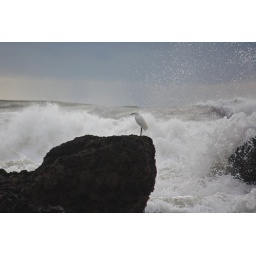
I loved how this bird was sitting so still, completley unbothered by the crashing waves behind him.